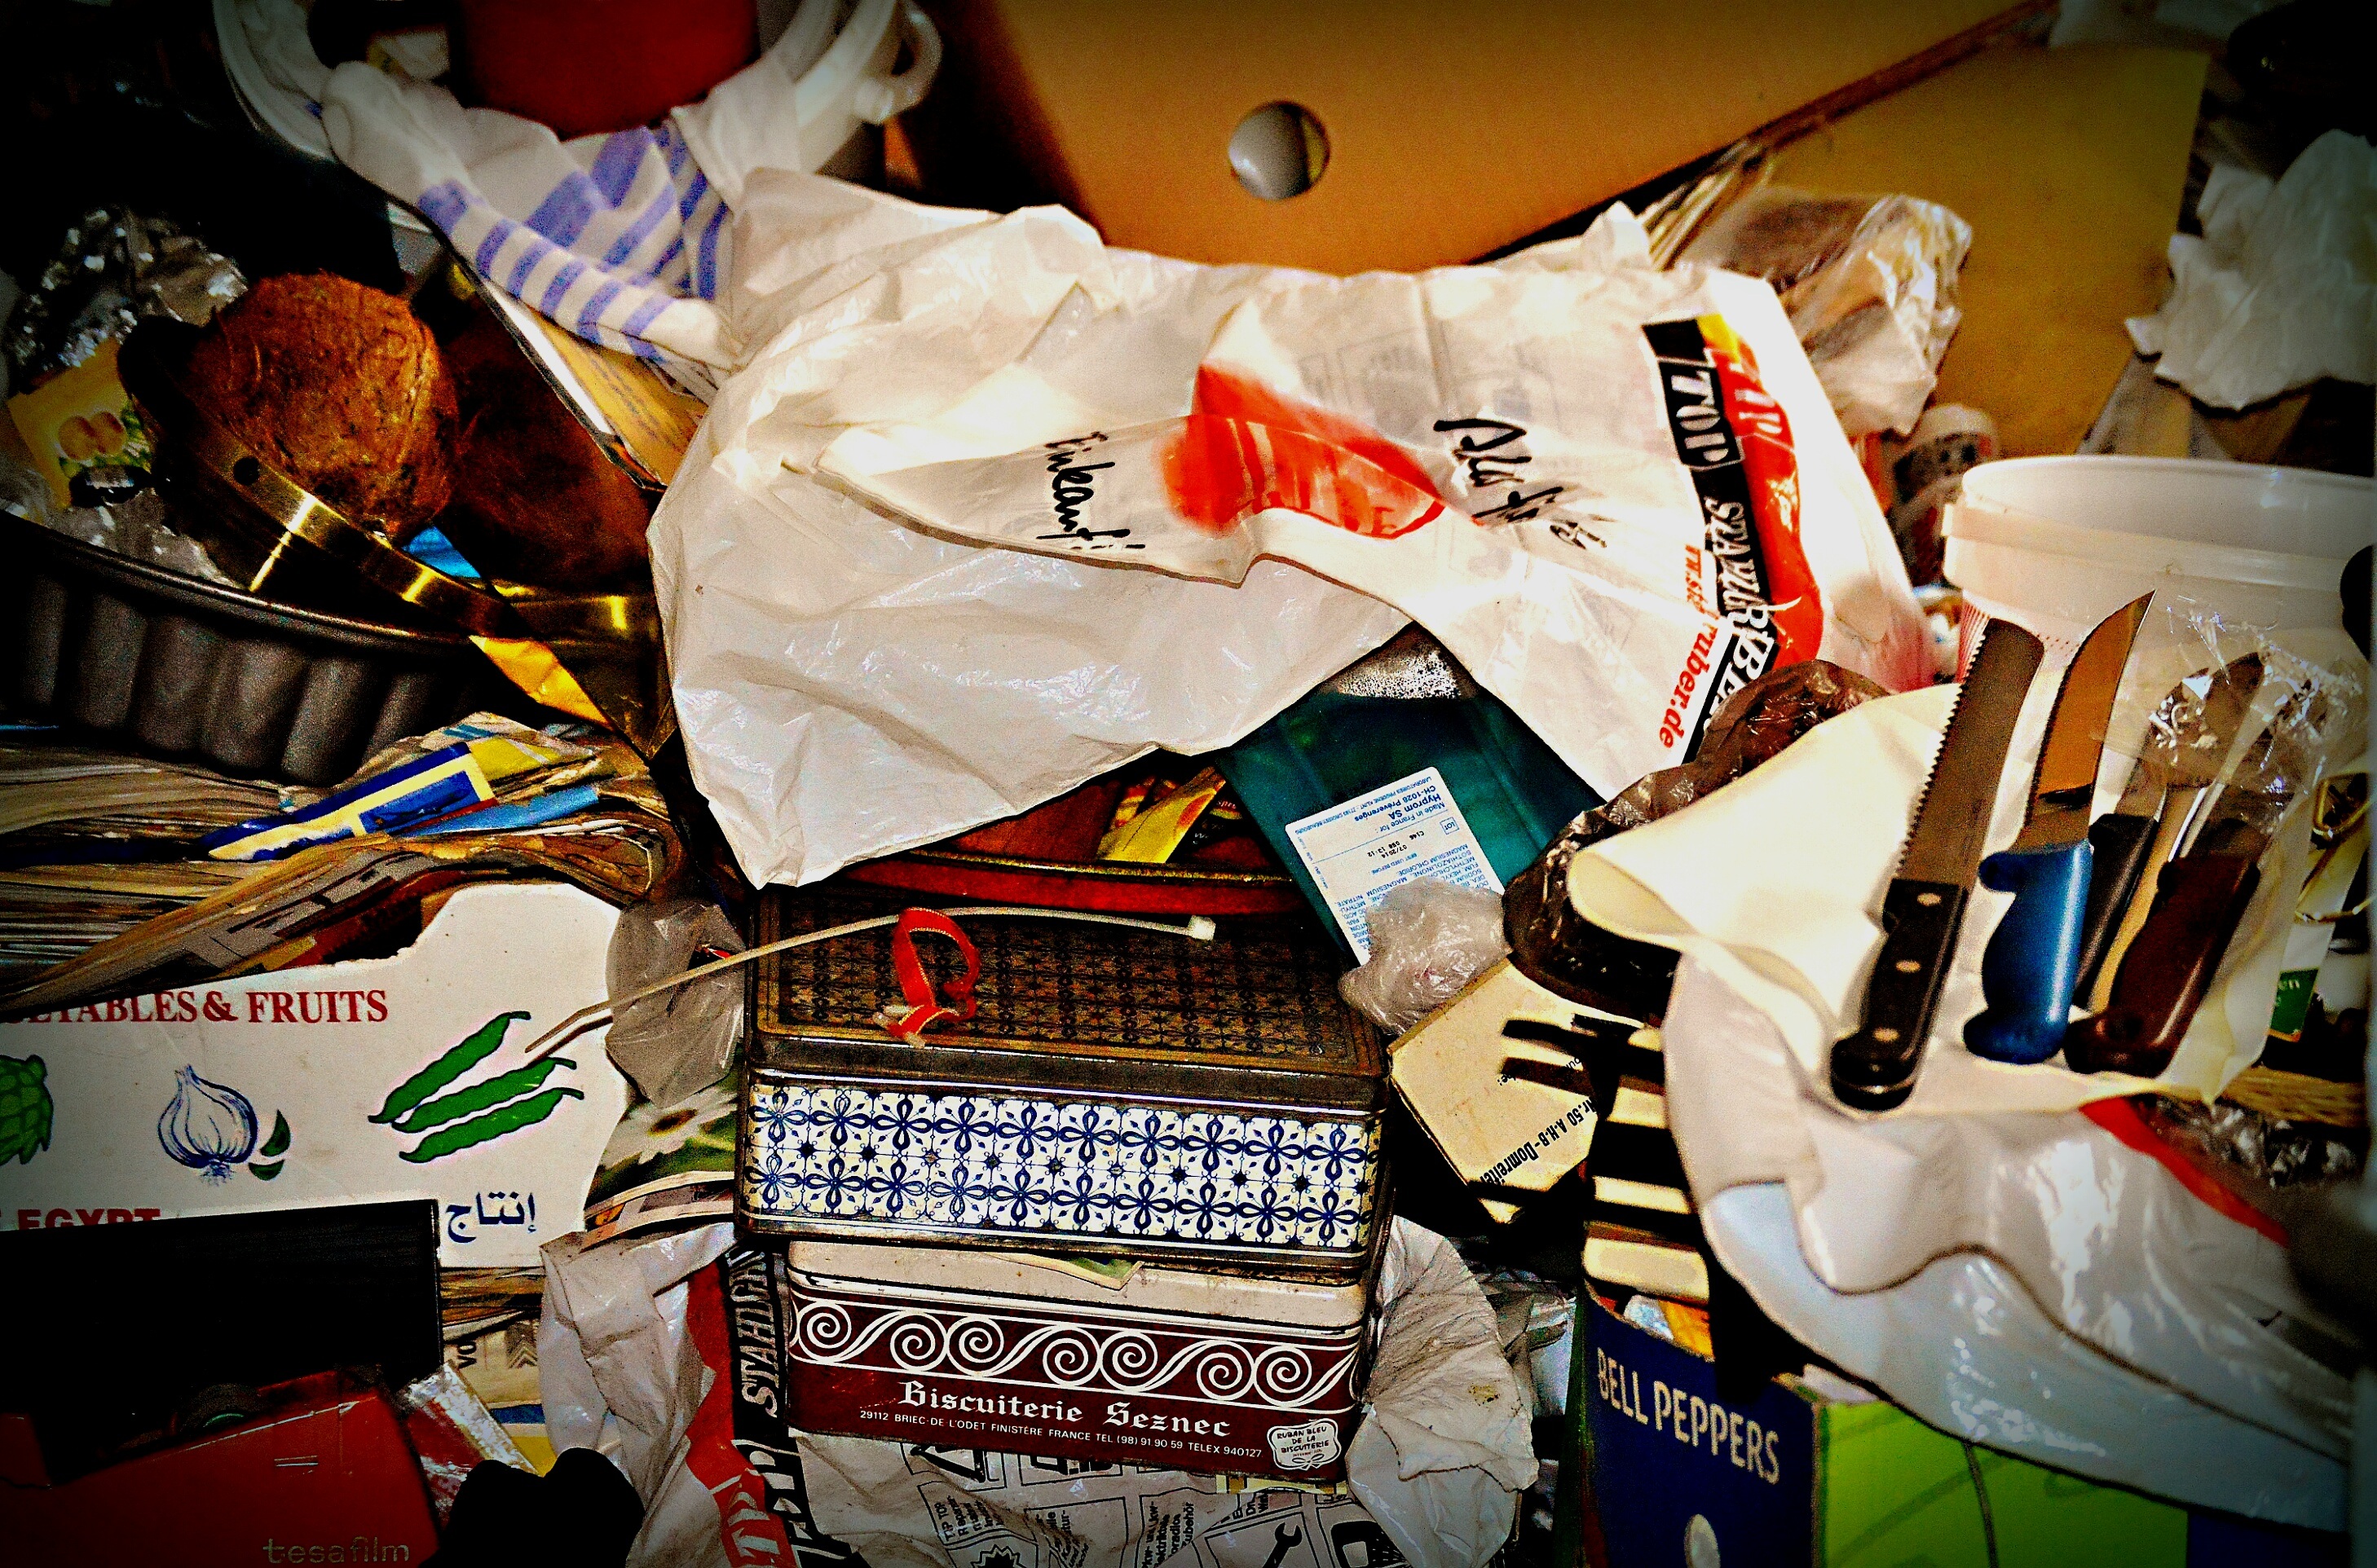
help, sports, garbage, collect, disease, messie, messie syndrome, messie apartment, useless witness, compulsive, ice hockey position